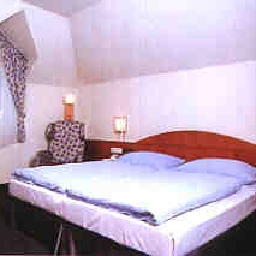
Room type: bedroom